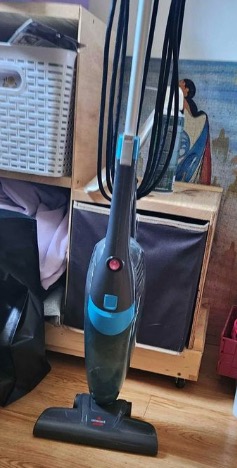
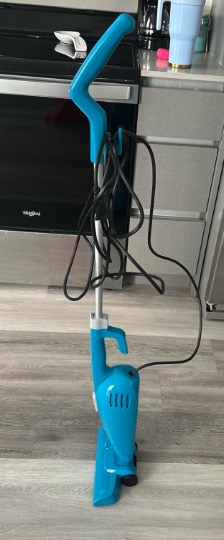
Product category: items_vacuum
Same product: no